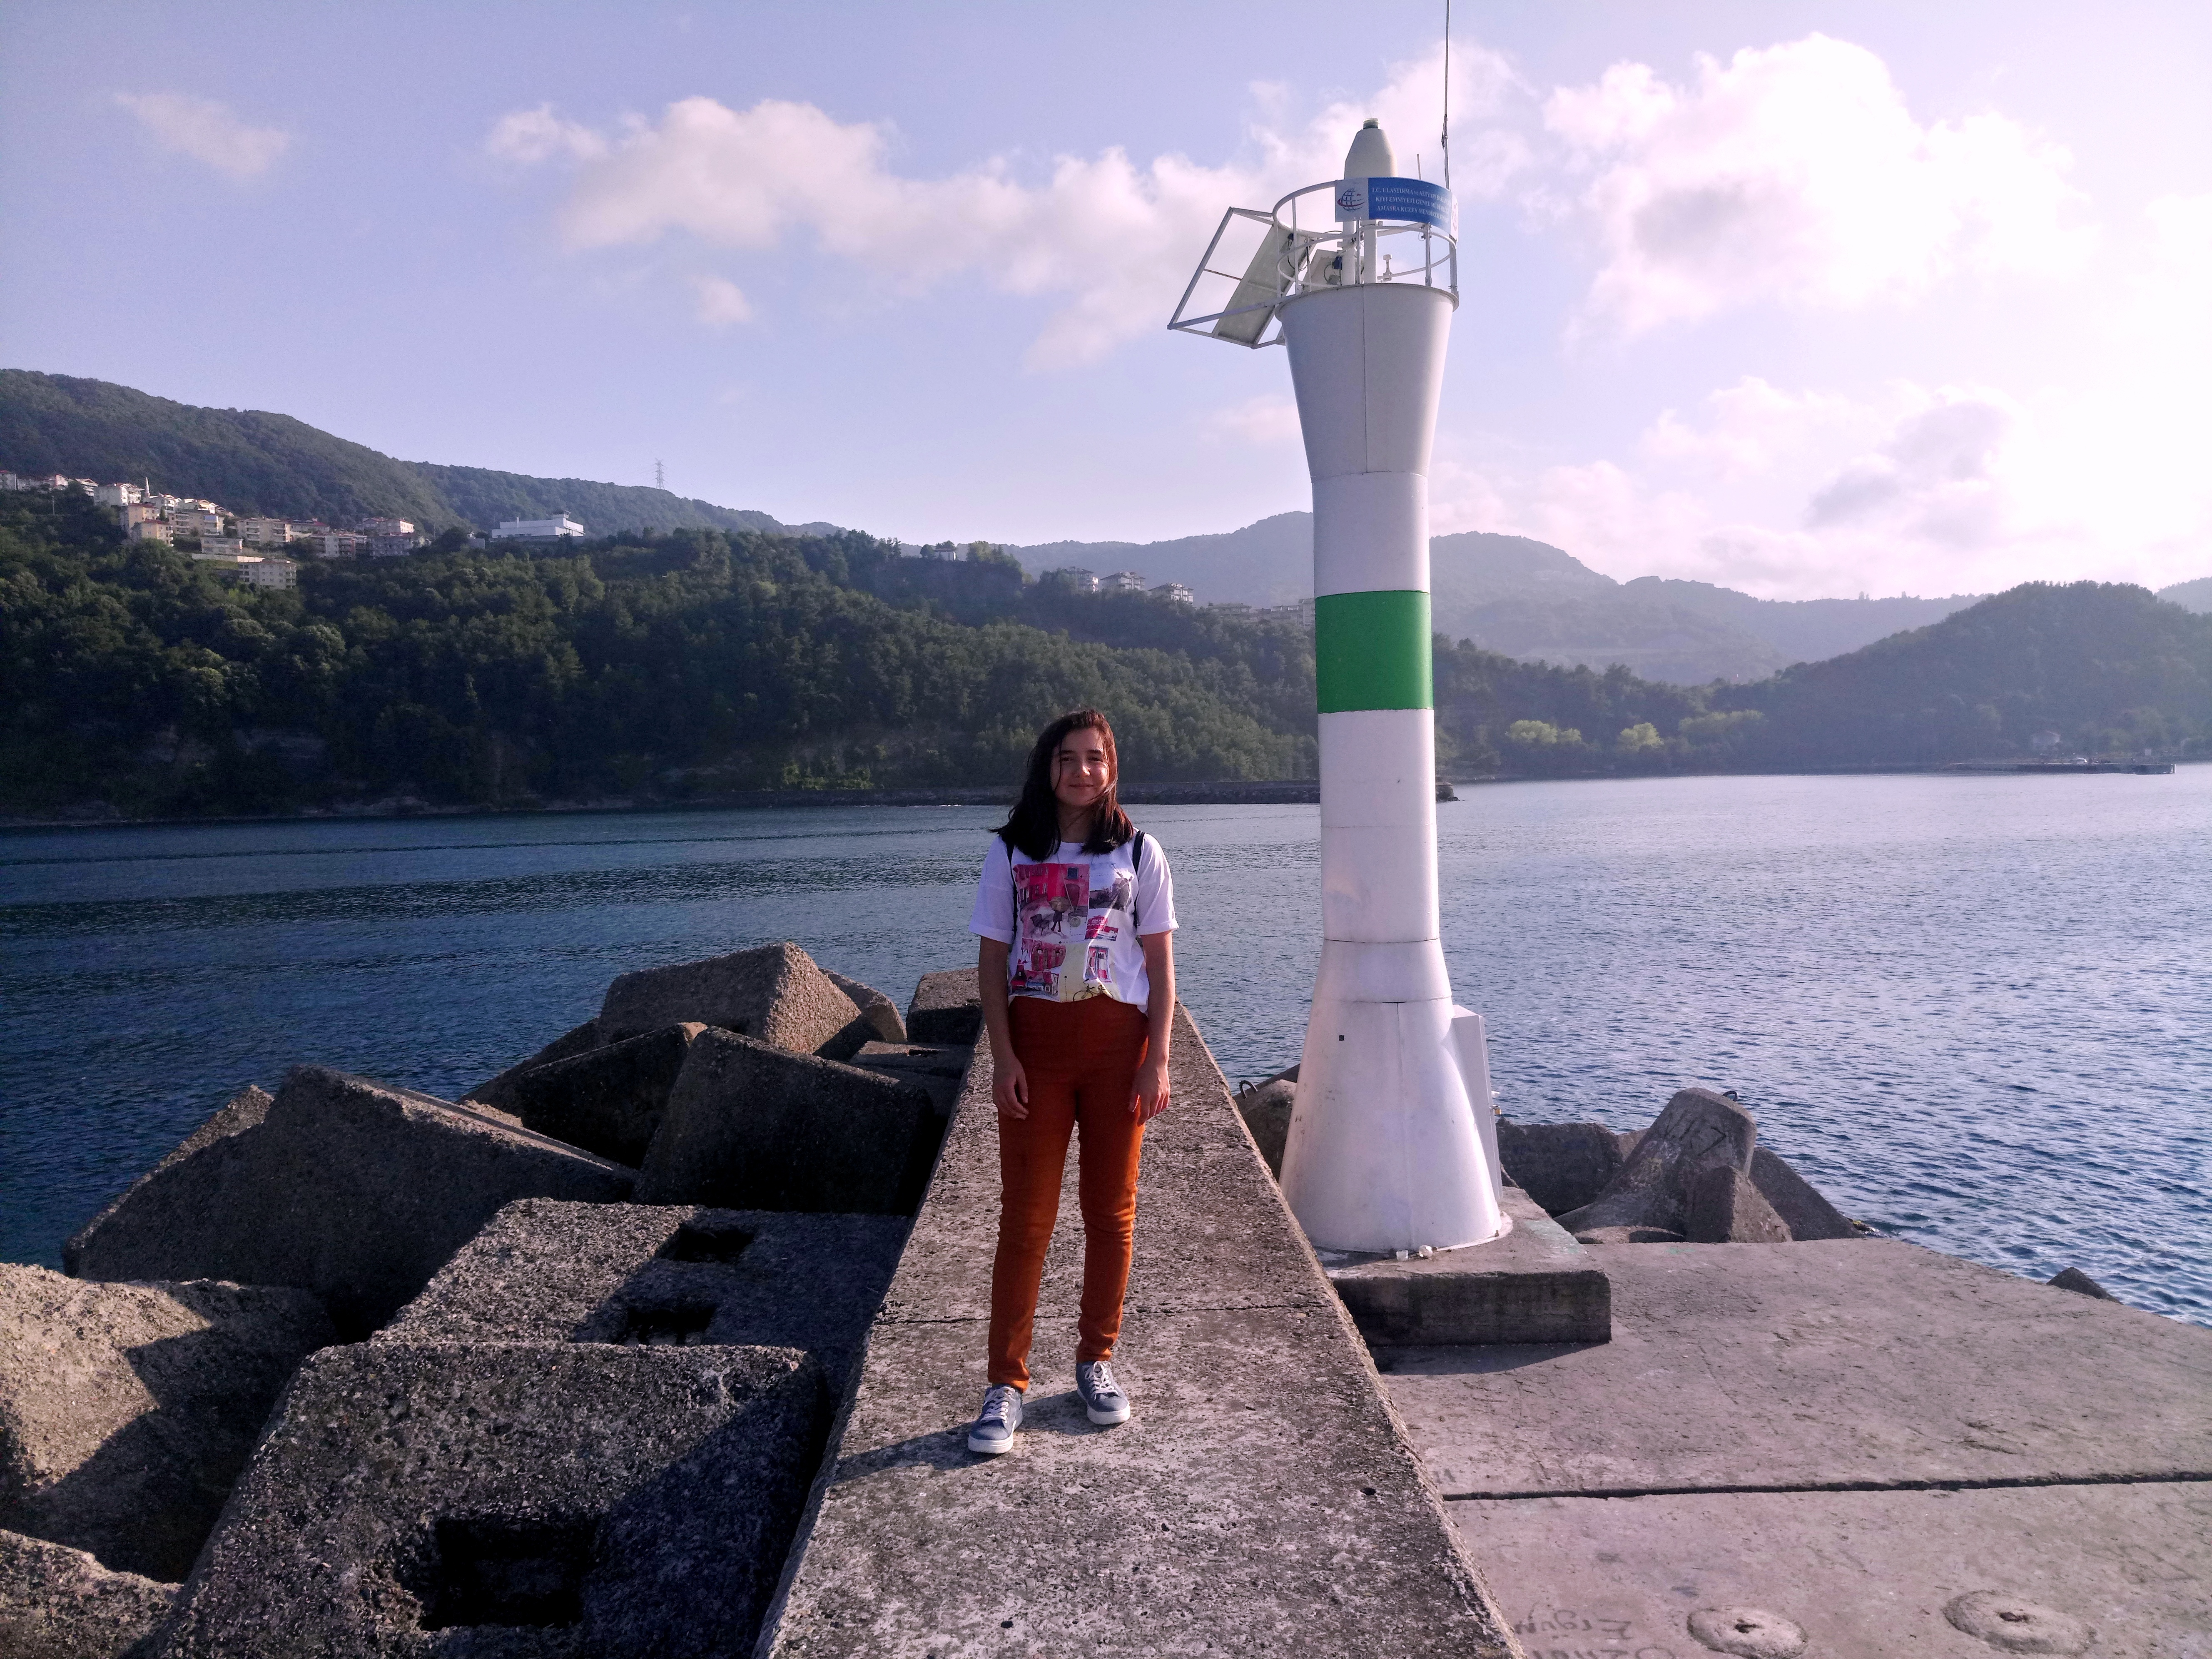
nature, outdoor, person, people, girl, woman, hair, cute, female, portrait, model, sea, wind, lighthouse, beauty, water, sky, vacation, sound, summer, tourism, mountain, lake, ocean, inlet, tower, loch, mountain range, vehicle, coast, recreation, leisure, river, hill, bay